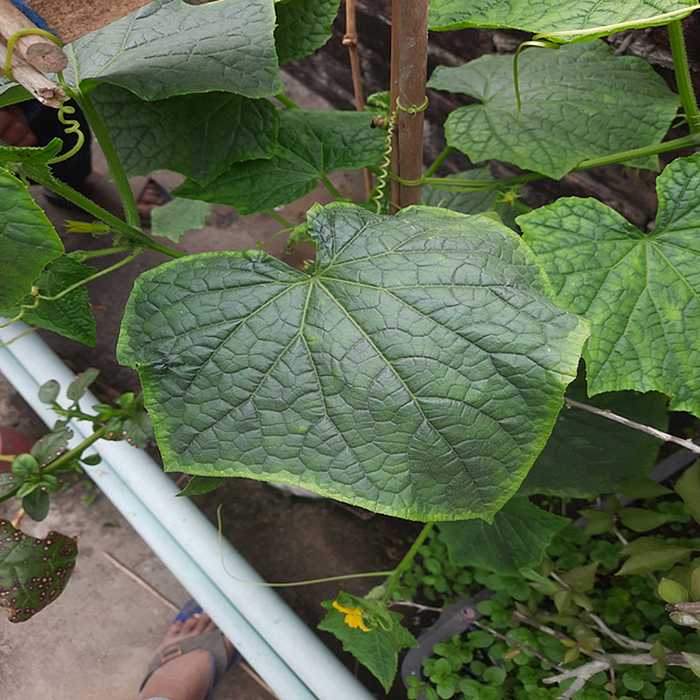
Plant: Cucumber
Label: Fresh leaf